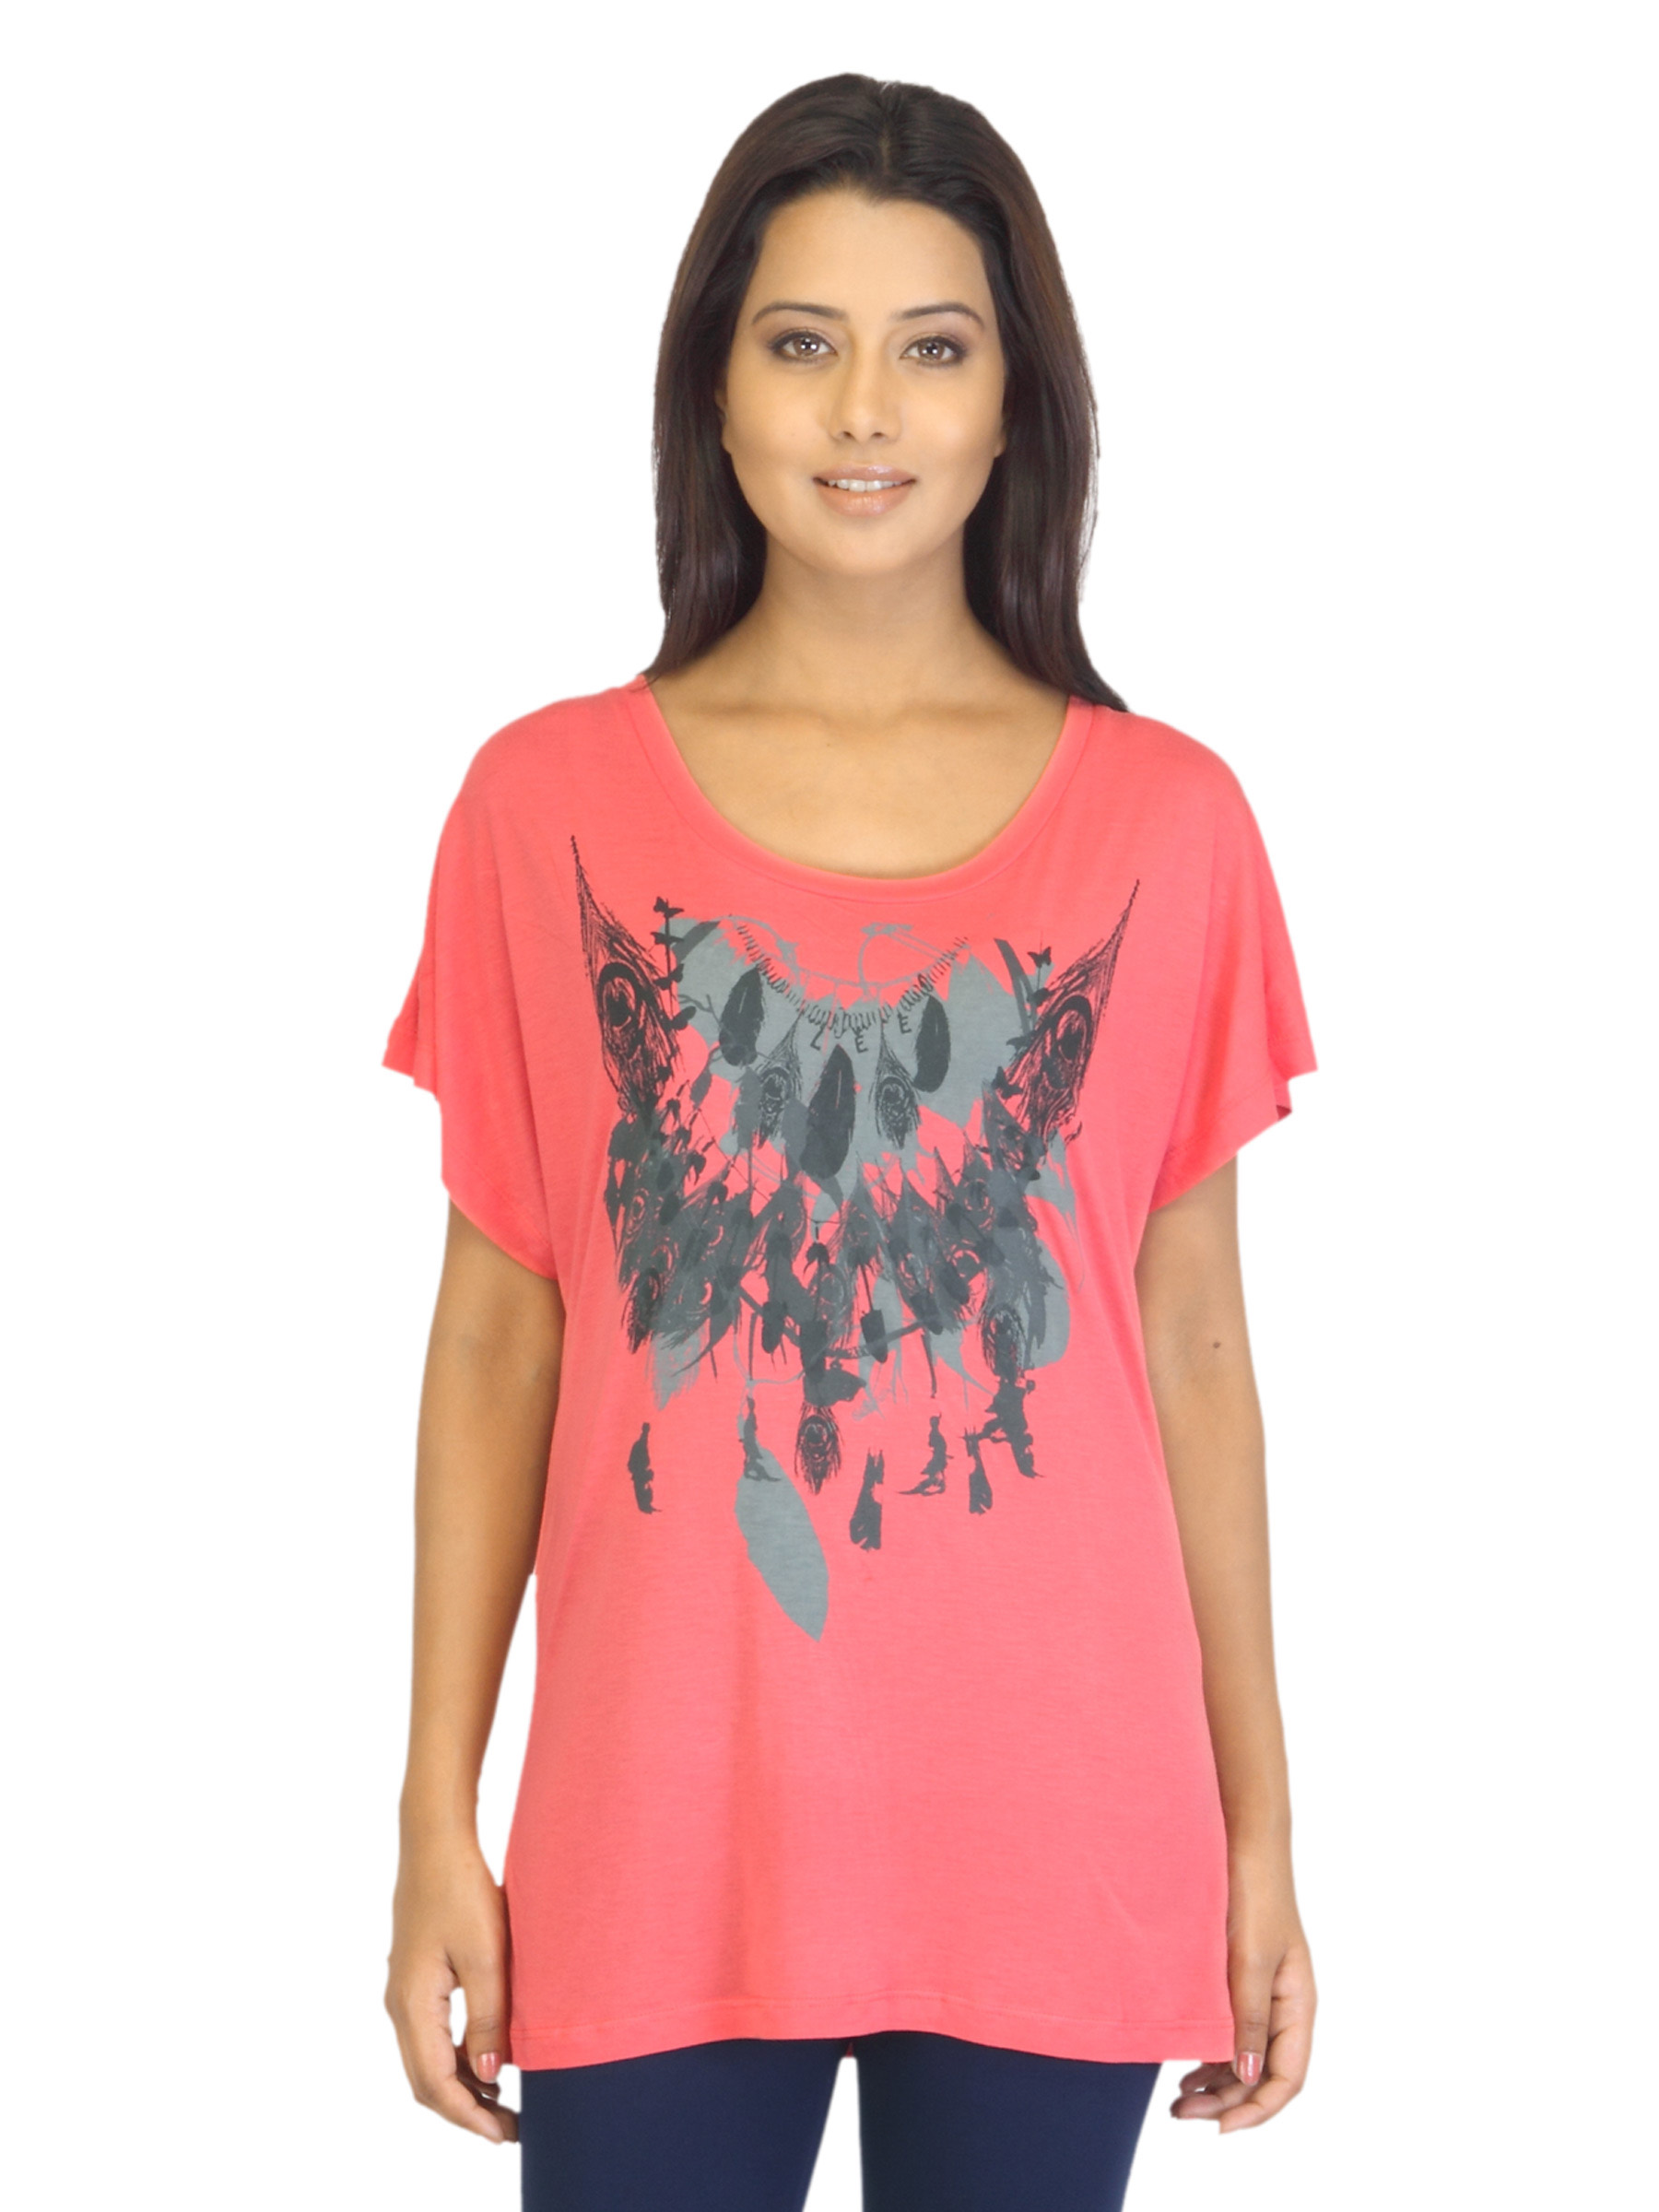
Lee Women Apple Coral Top
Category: Apparel / Topwear / Tops
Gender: Women
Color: Orange
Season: Summer 2012
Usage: Casual